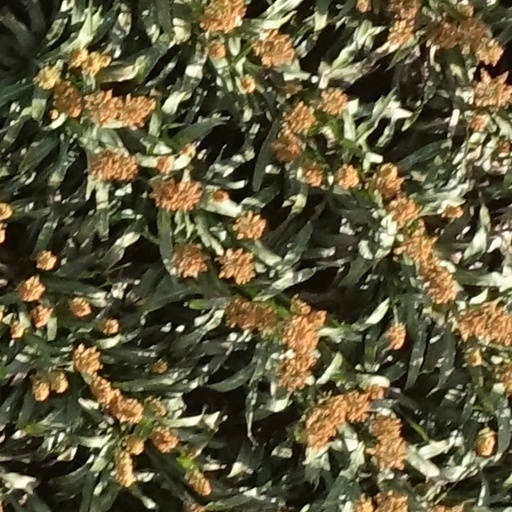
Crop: sorghum